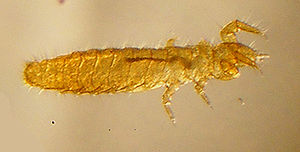
Proturer
Proturer er en orden af leddyr. De fleste arter lever i jord. Dyrene er oftest mikroskopiske og har ingen øjne eller antenner, i stedet bruger dyrene de forreste ben som sanseorganer. Dyrene er under 1,5 mm lange. Ordenen indeholder 3 familier med omkring 400 arter.